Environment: real
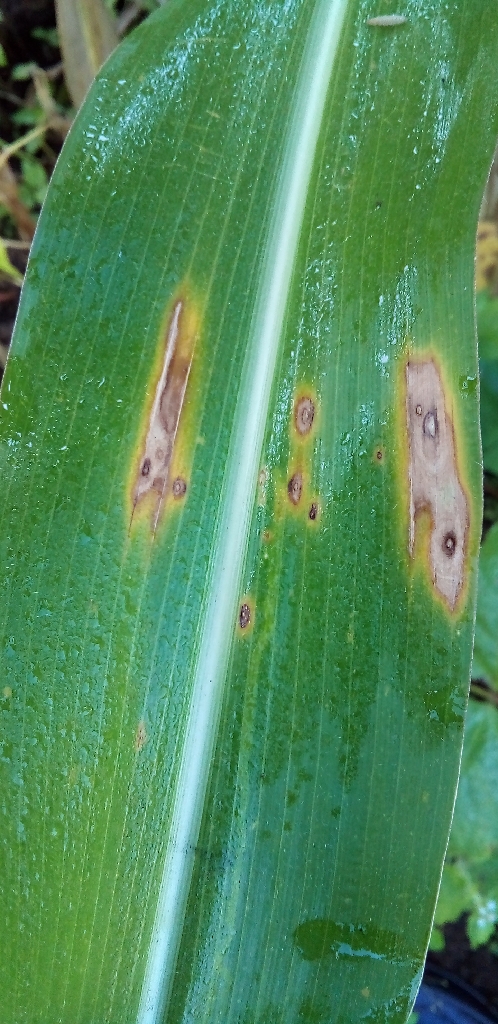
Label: northern_corn_leaf_blight